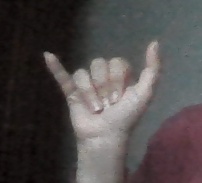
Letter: ya